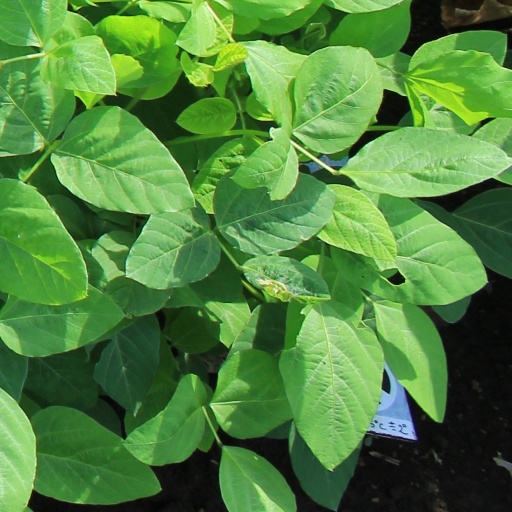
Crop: soybean